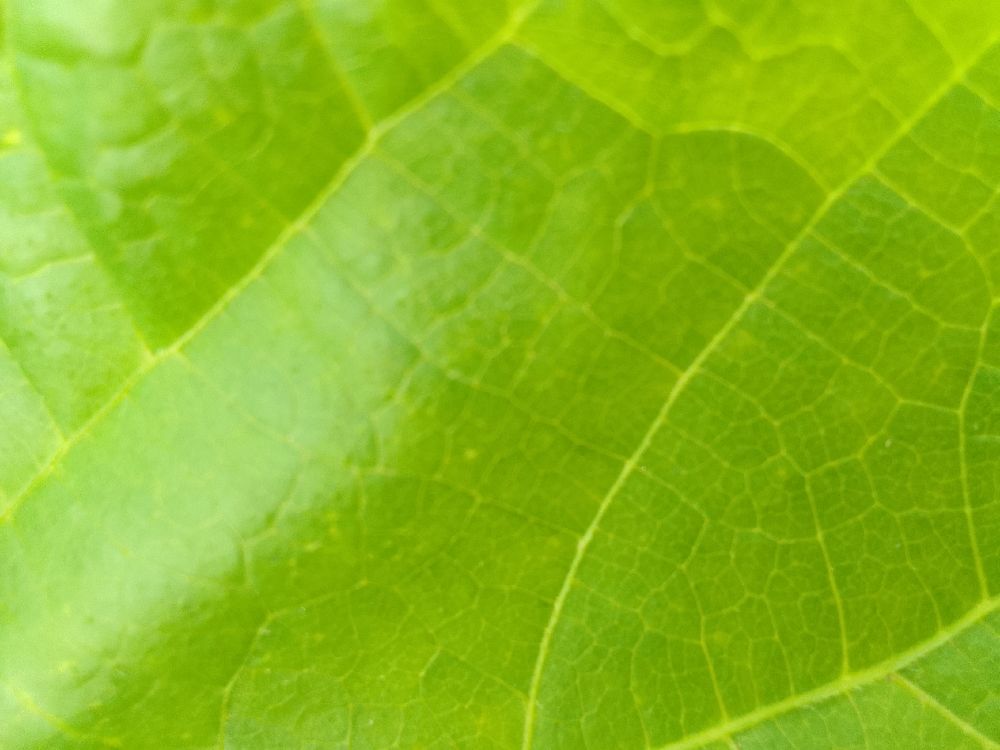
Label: healthy